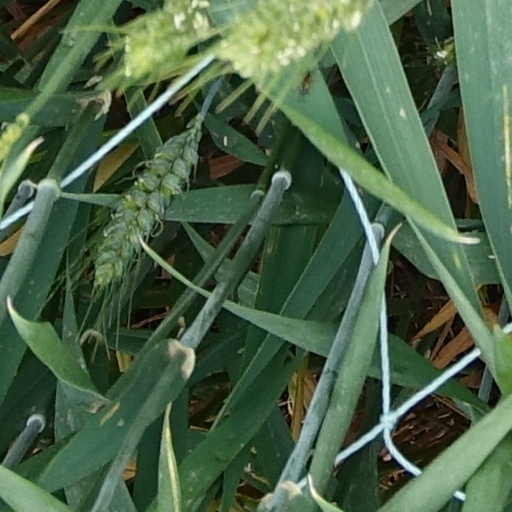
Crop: wheat